Three Little Wolves (film)

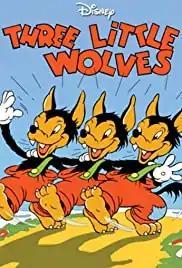

Three Little Wolves is a "Silly Symphonies" animated short film. Produced by Walt Disney and directed by Dave Hand, the short was released on April 18, 1936. It was the third "Silly Symphonies" short starring the Three Little Pigs. It is loosely based on "The Boy Who Cried Wolf". It introduces the Big Bad Wolf's sons, the Three Little Wolves, all of them just as eager for a taste of the pigs as their father.